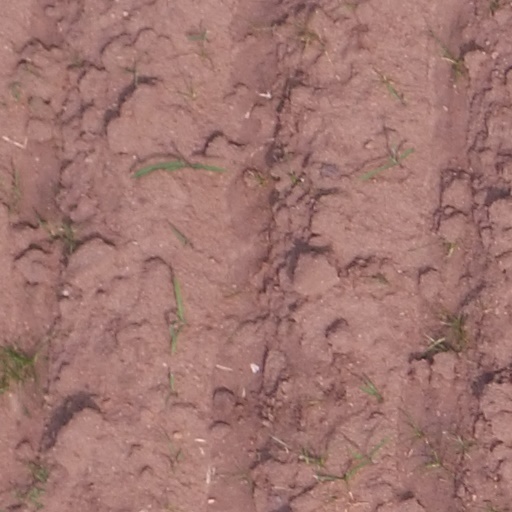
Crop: maize; corn